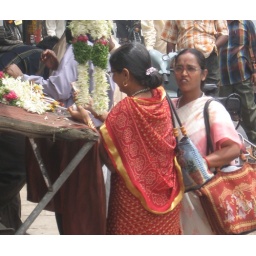
It's normal to buy fresh flower garlands every day for shrines in the home and local temple.Bangalore, India 2007